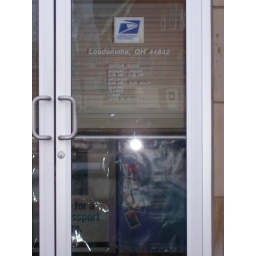
My reflection in the window of the Post office